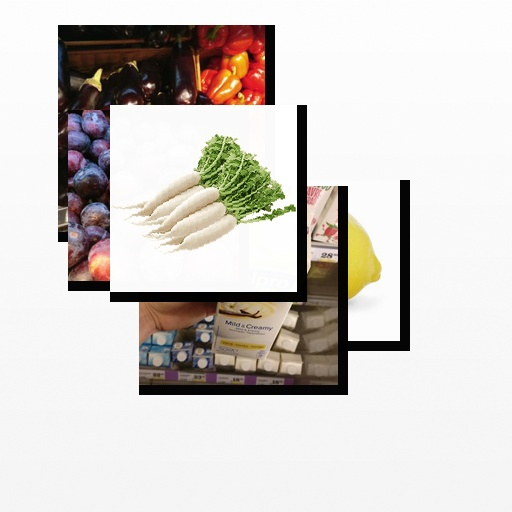
Food items: plum, vanilla_soy_yogurt, eggplant, radish, lemon